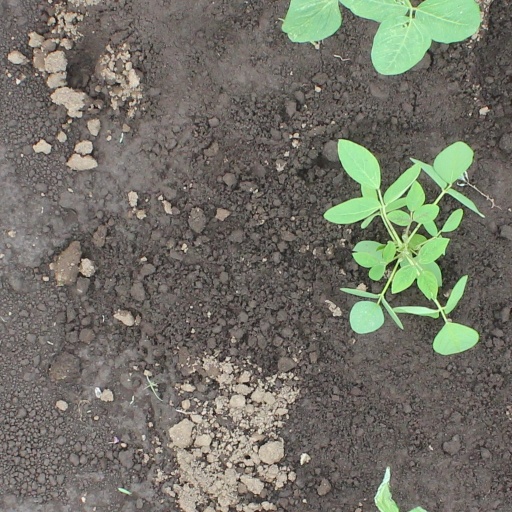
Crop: soybean